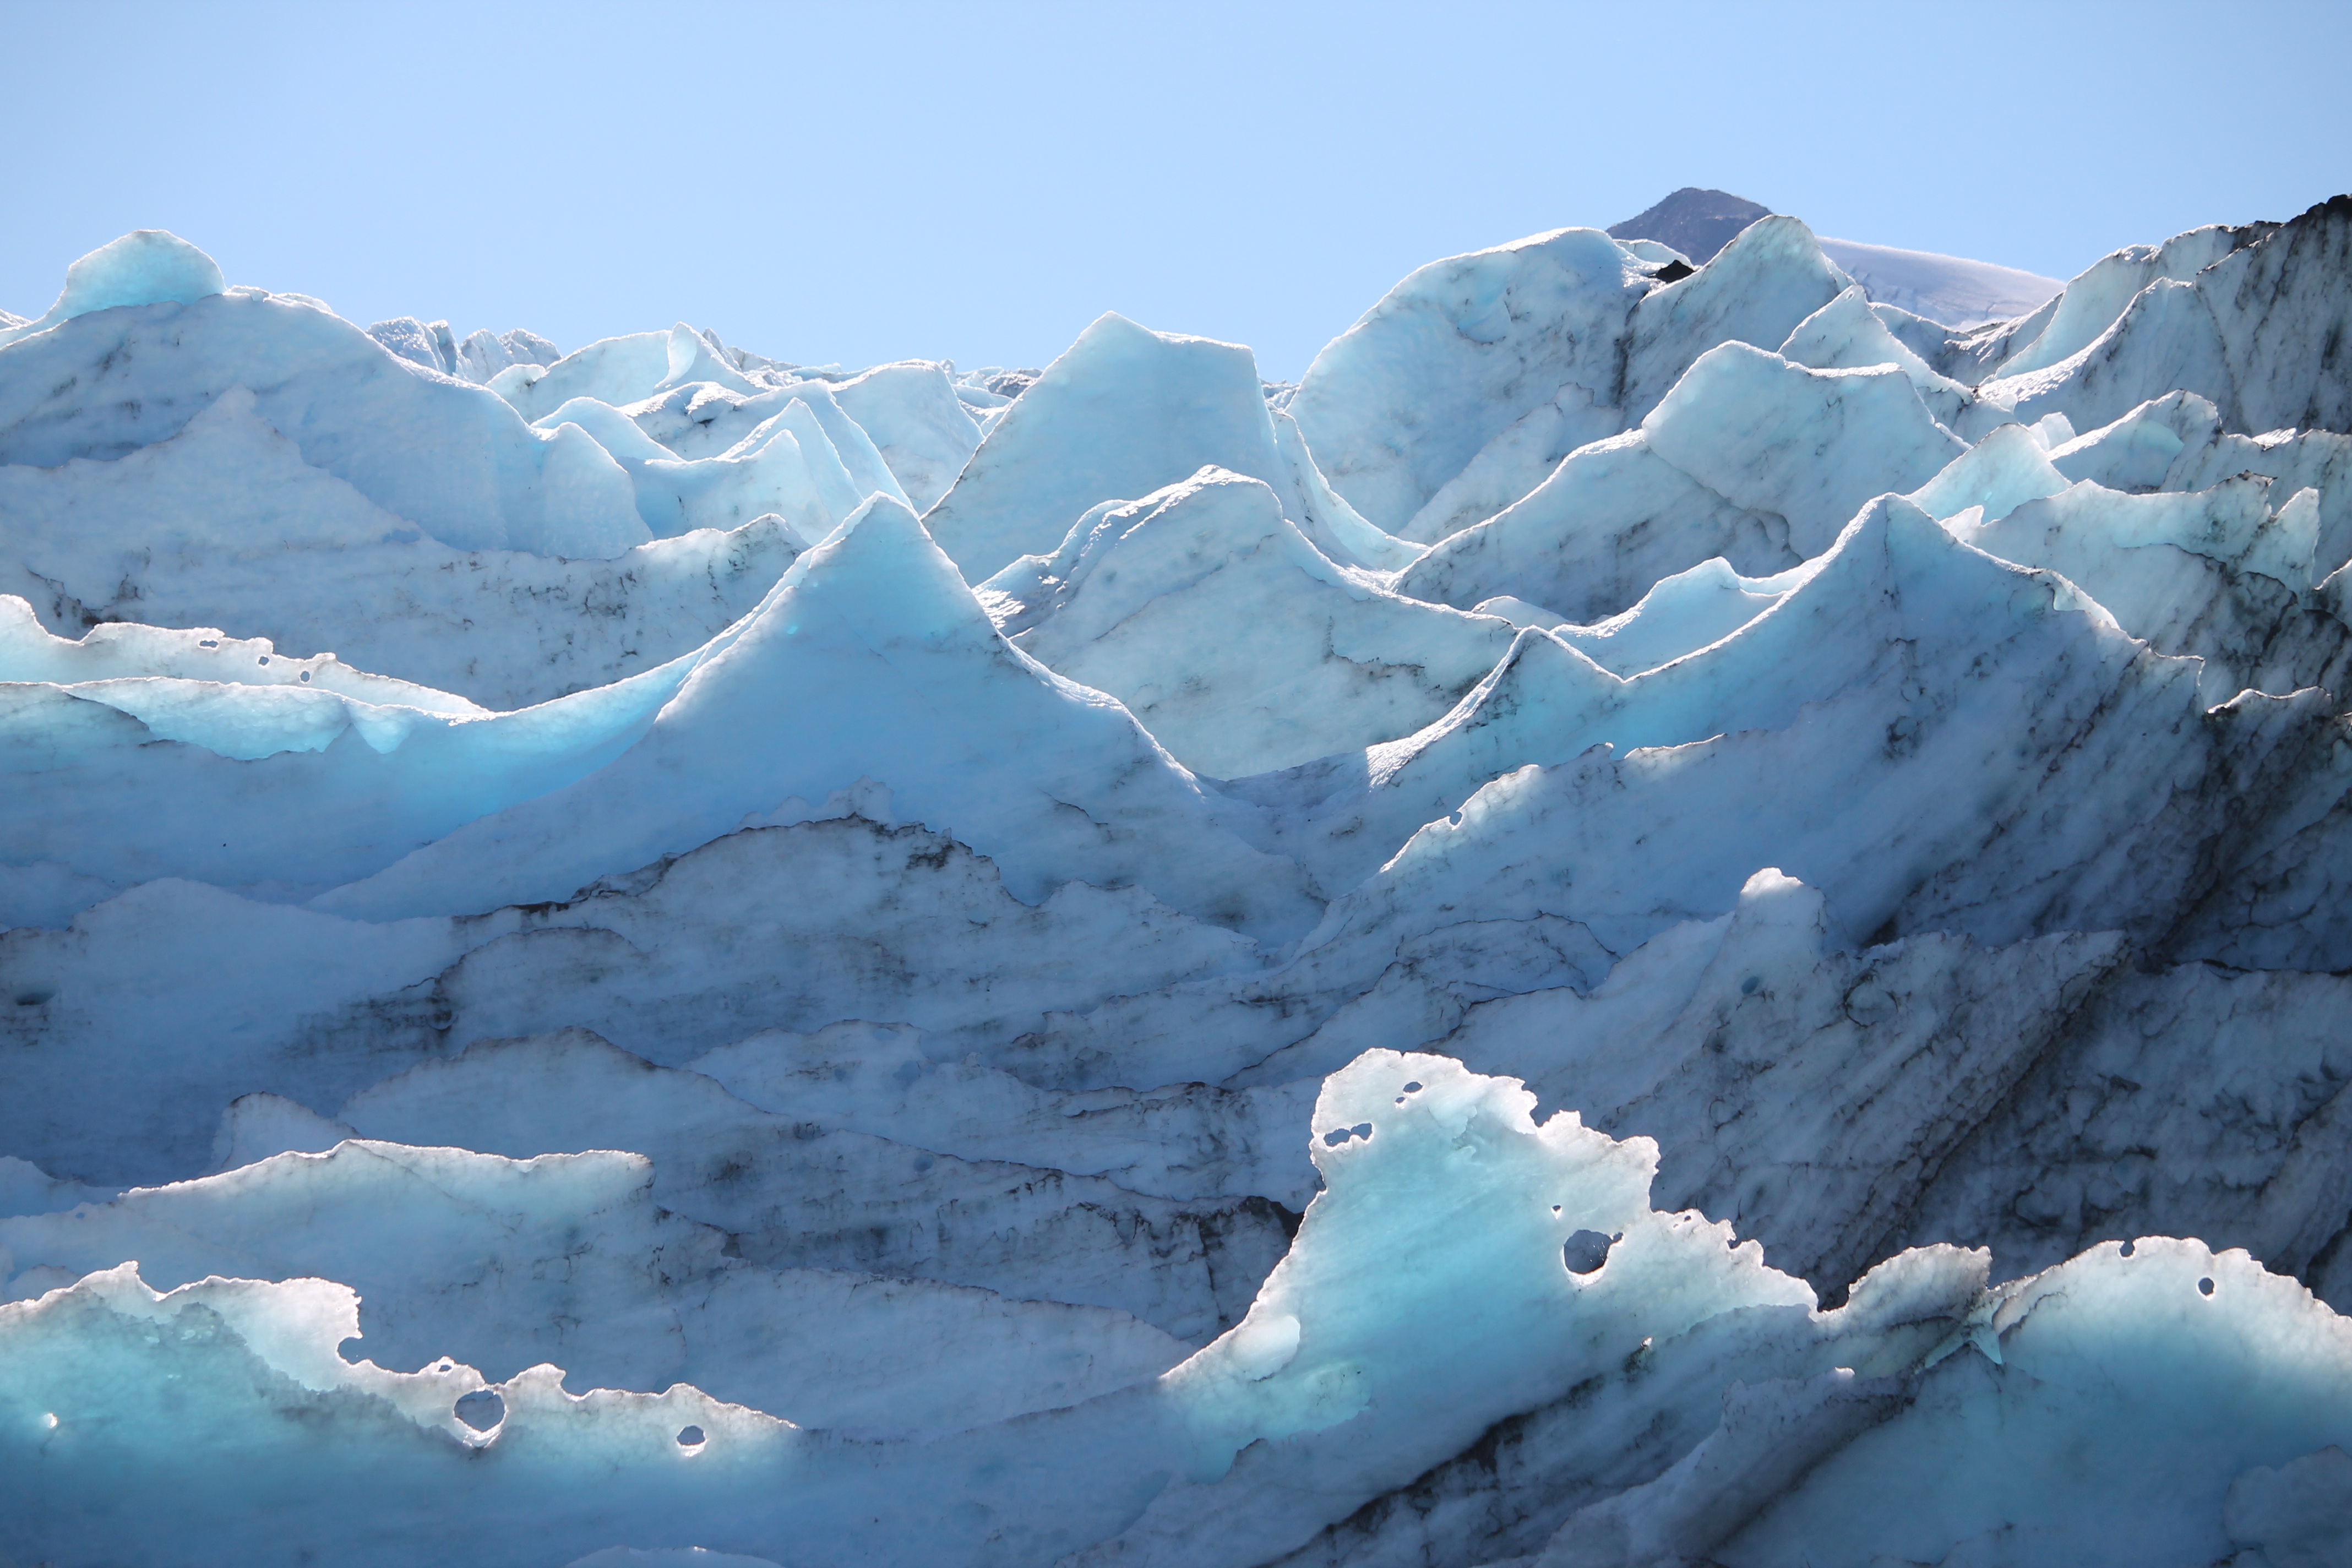
mountain, snow, mountain range, ice, glacier, arctic, iceberg, cirque, freezing, landform, arctic ocean, ice background, geographical feature, glacial landform, geological phenomenon, ice cap, sea ice, polar ice cap